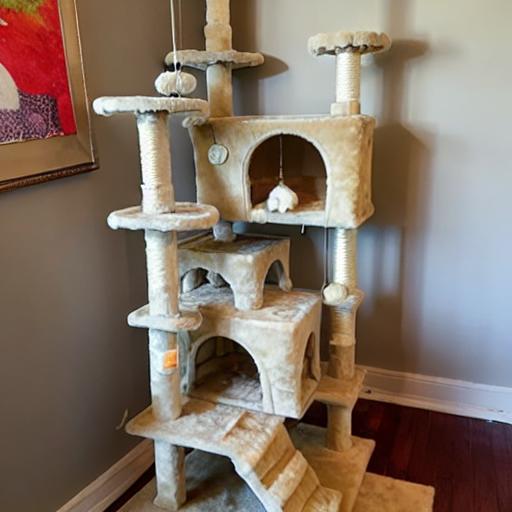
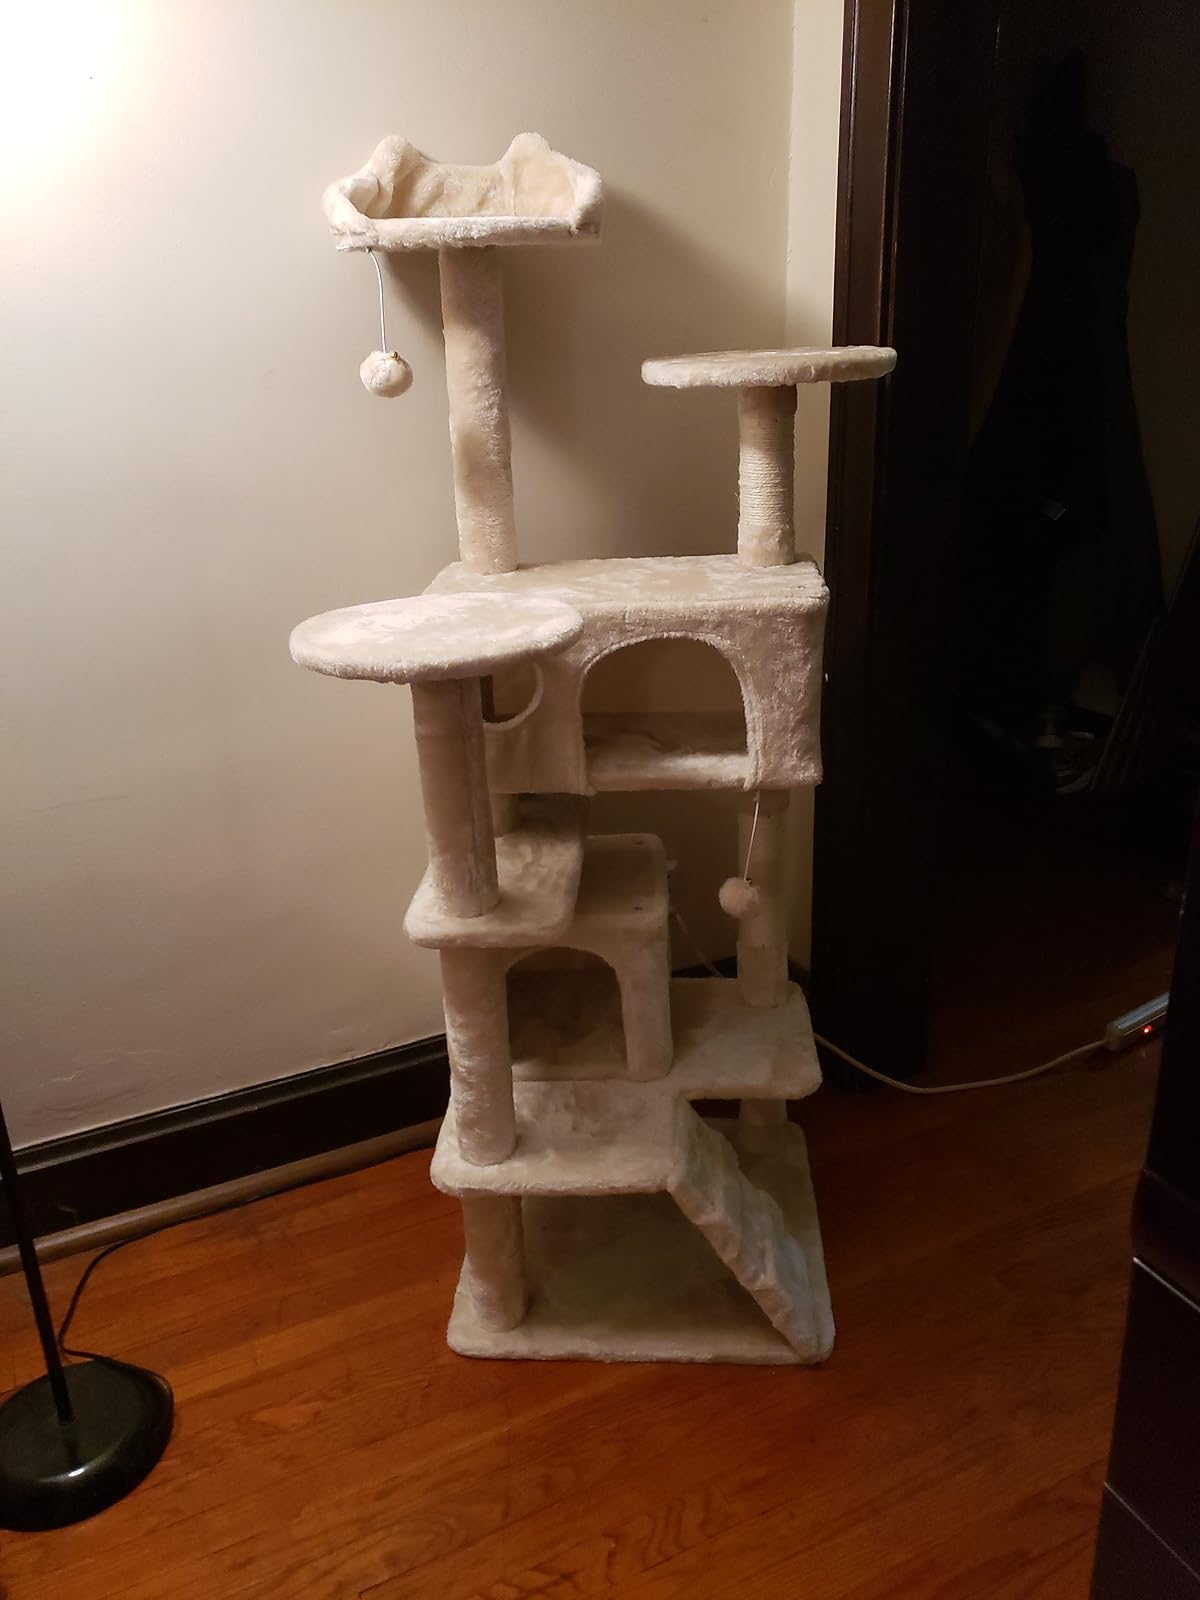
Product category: items_cat tree
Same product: no